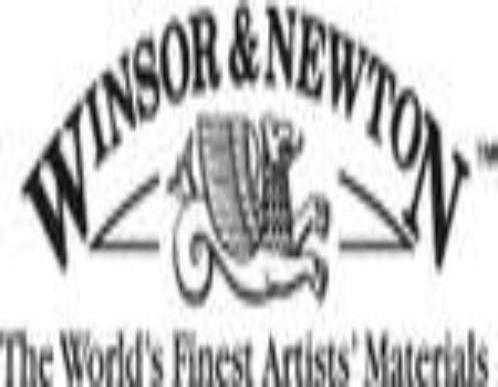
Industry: Leisure